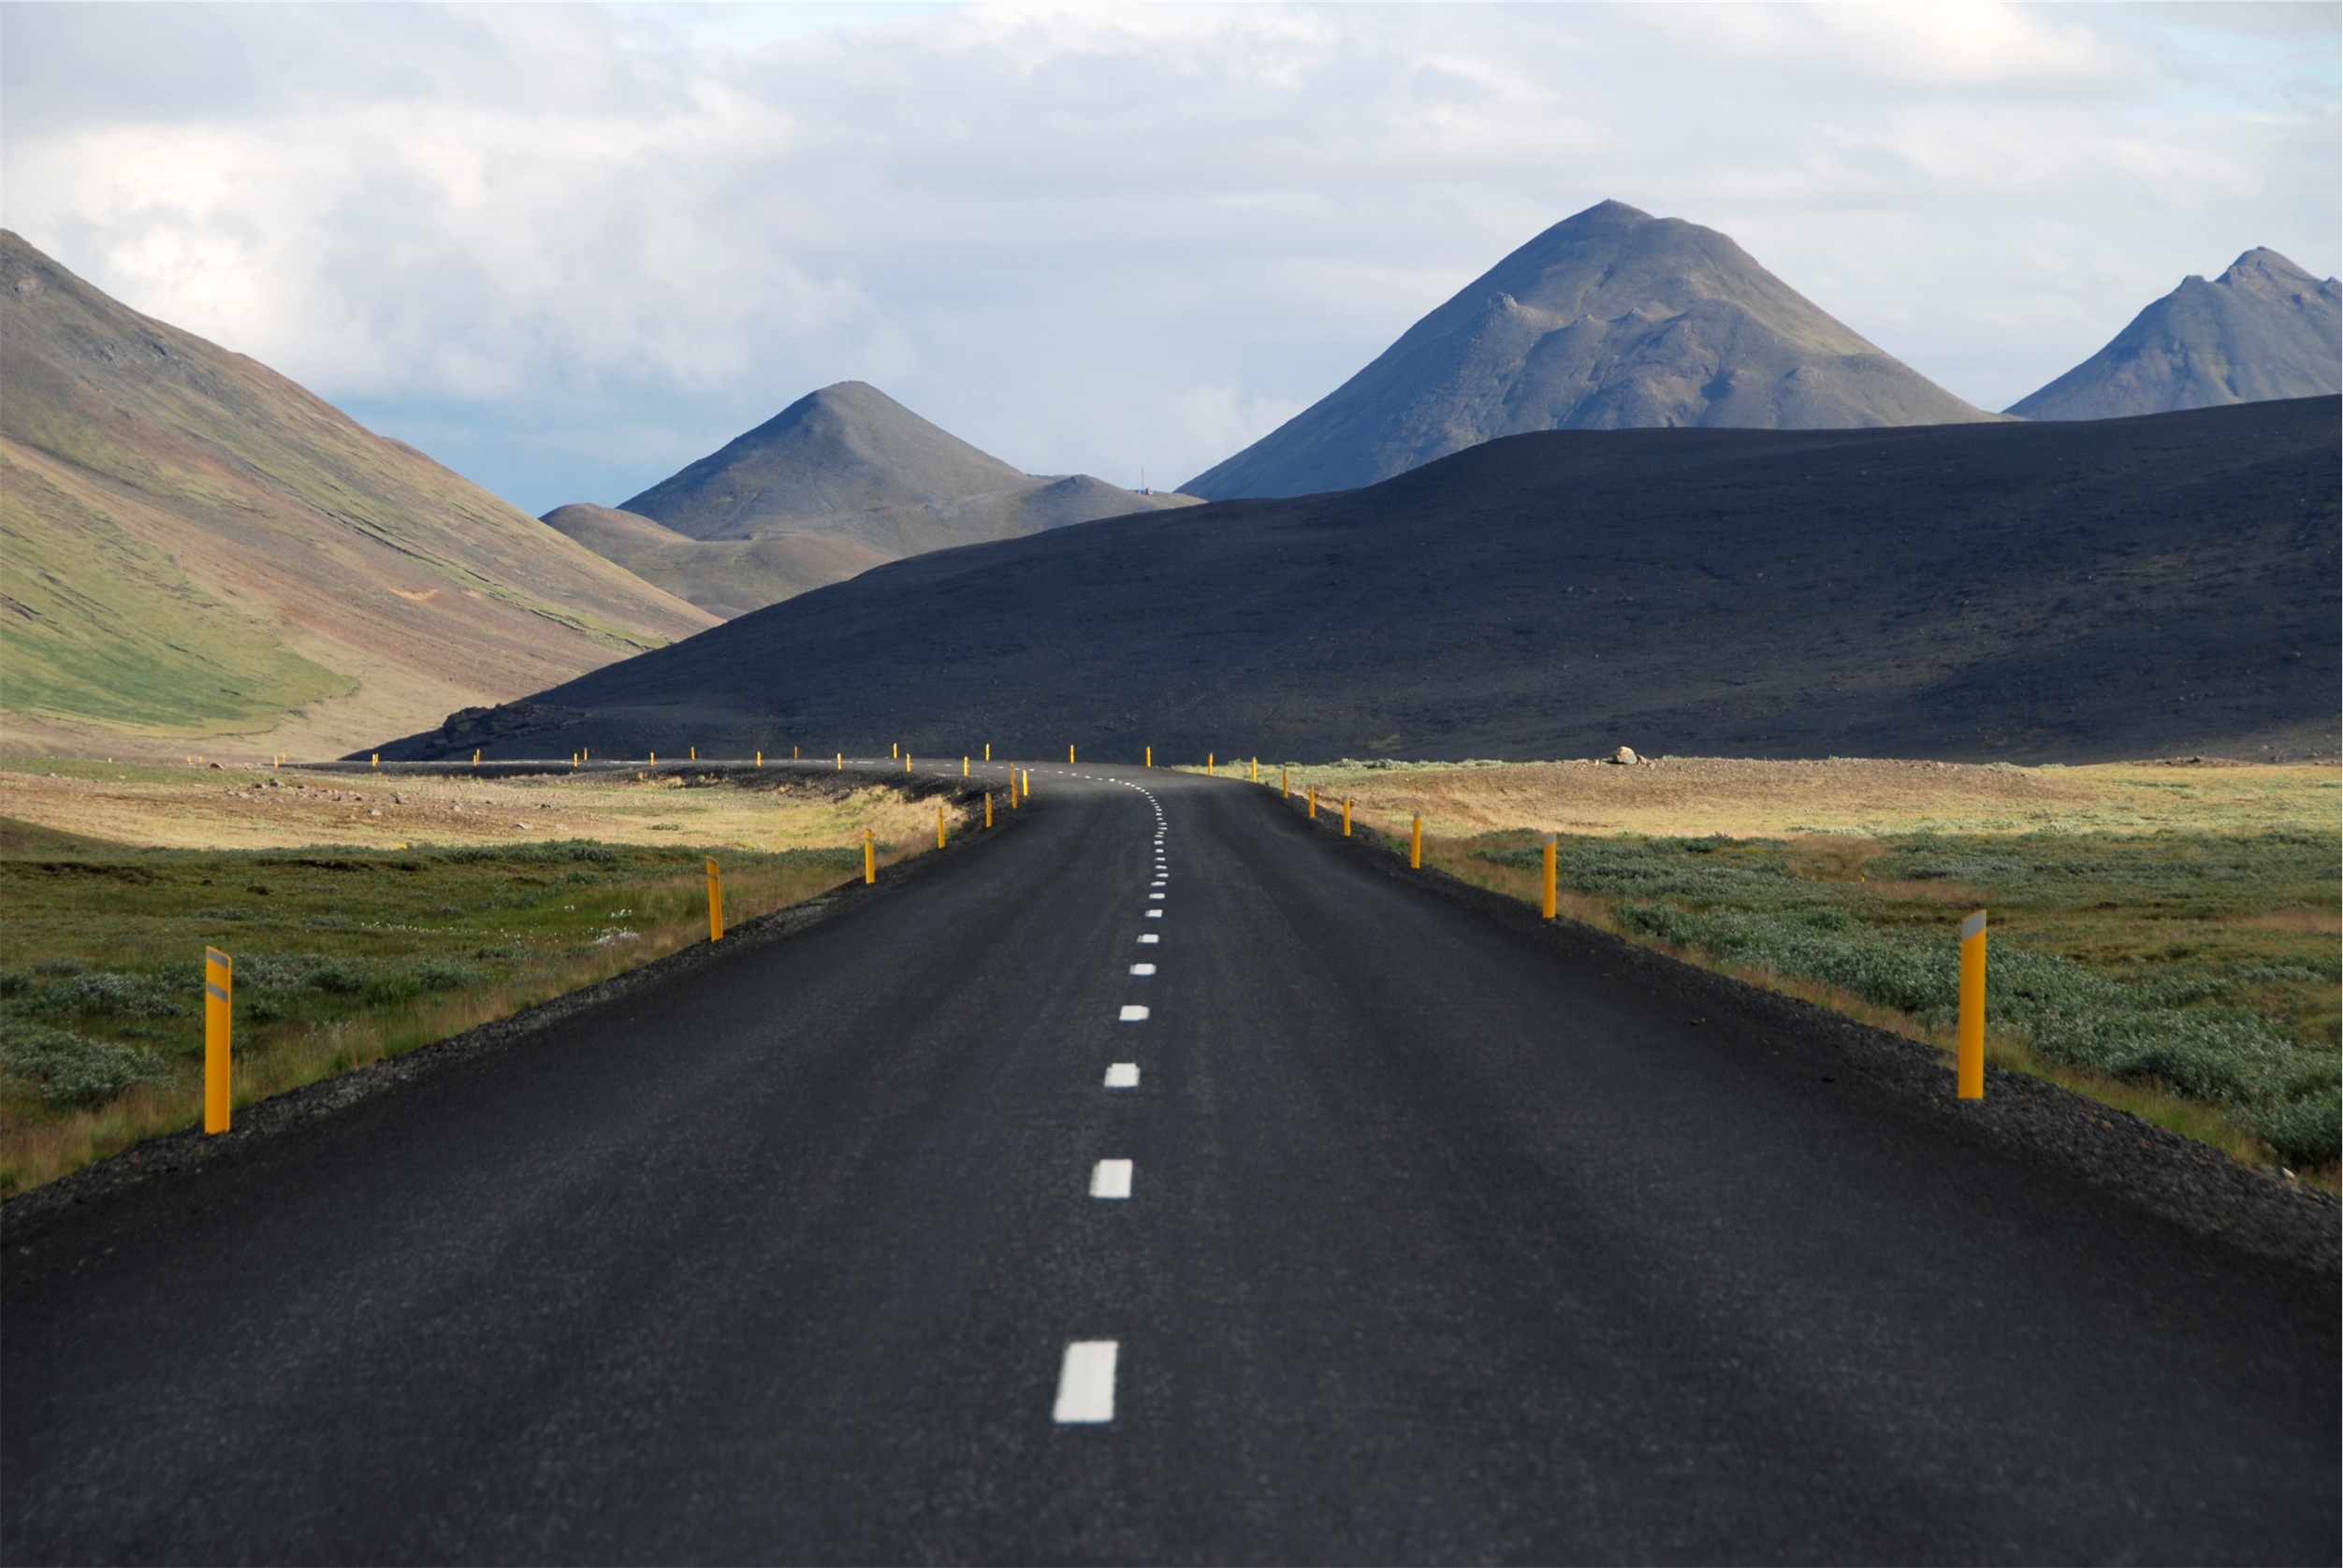
landscape, grass, horizon, mountain, road, street, hill, highway, mountain range, asphalt, pavement, rural, iceland, lonely, highland, ridge, road trip, hills, fields, mountains, infrastructure, plateau, peaks, fell, rural area, landform, mountain pass, geographical feature, atmospheric phenomenon, mountainous landforms